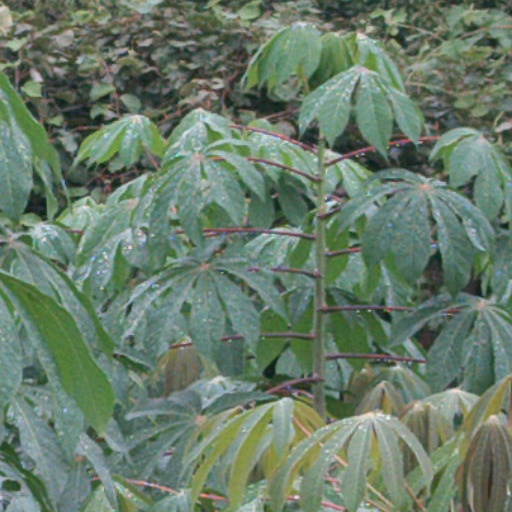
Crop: cassava